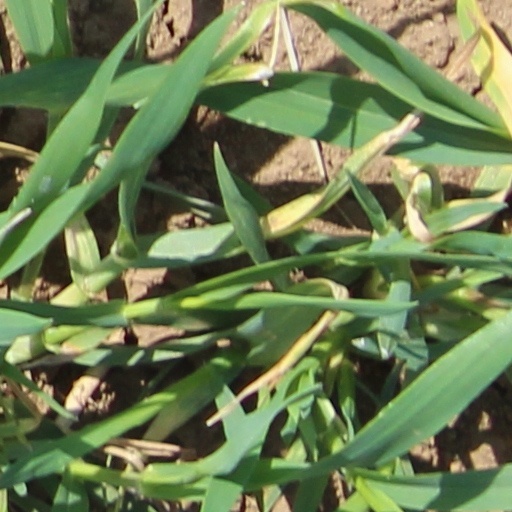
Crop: wheat